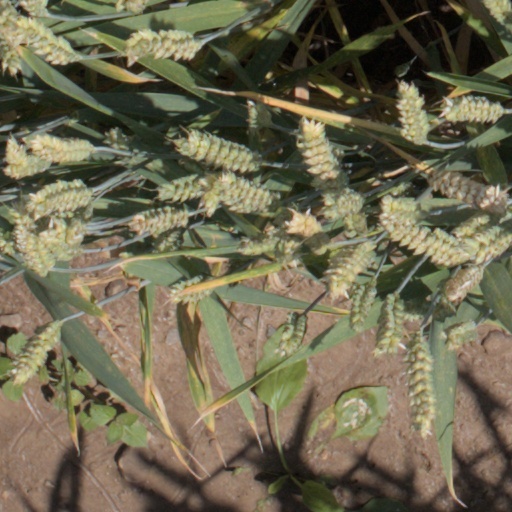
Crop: wheat